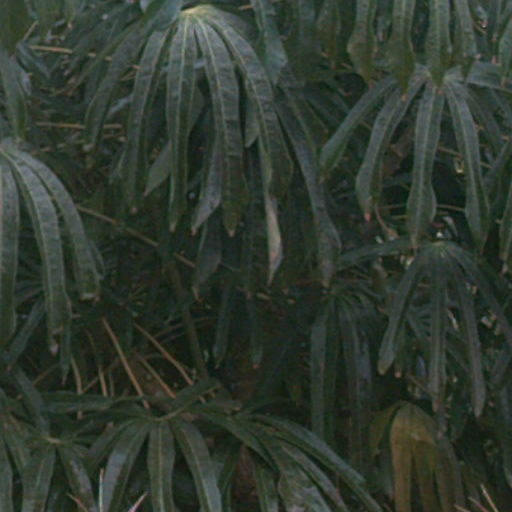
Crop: cassava